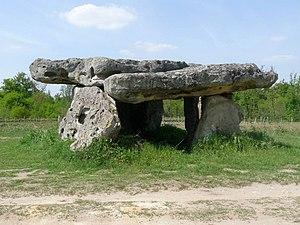
dolmen de Garde-Epée, St-Brice, Charente, France
Le dolmen de Garde-Épée est situé sur les terres du château de Garde-Épée dans la commune de Saint-Brice en Charente.
Saint-Brice est une commune du Sud-Ouest de la France, située dans le département de la Charente.
Cet article recense les monuments historiques de la Charente, en France.